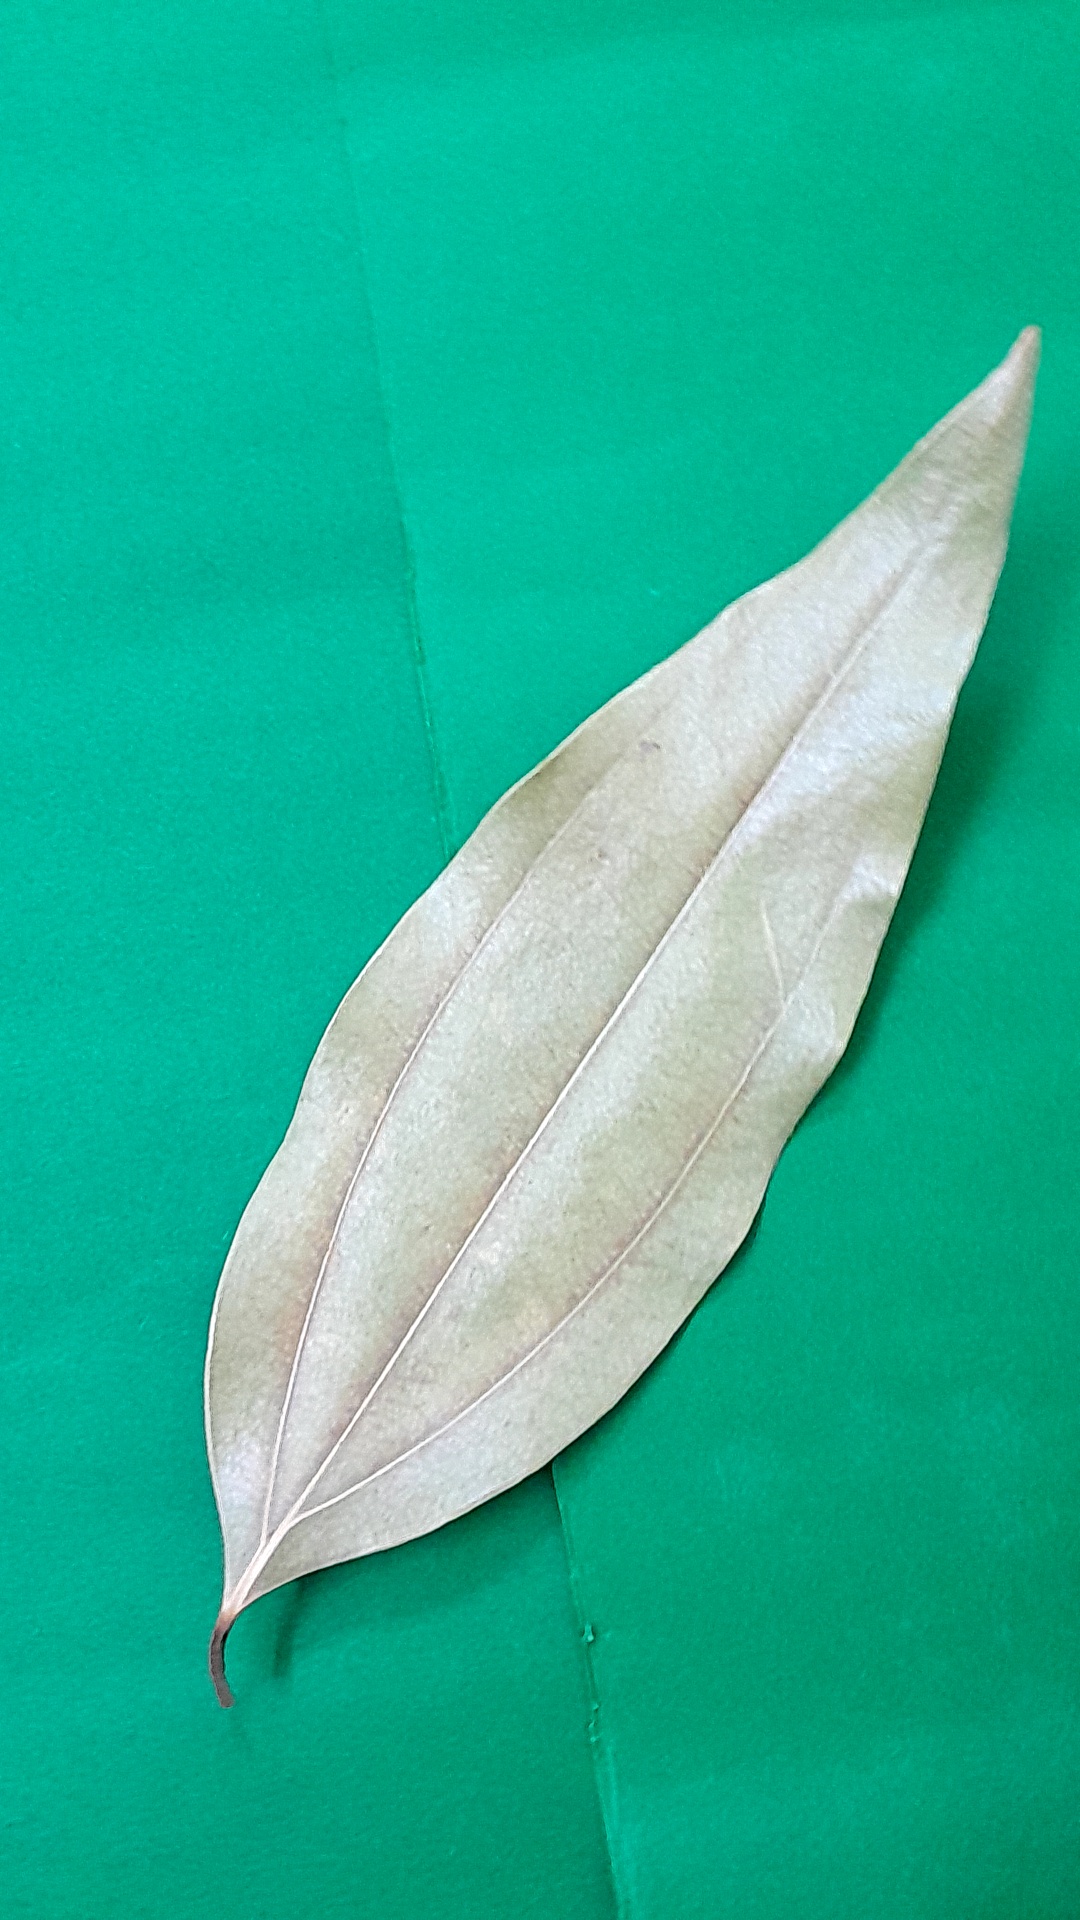
Label: Dry Leaf